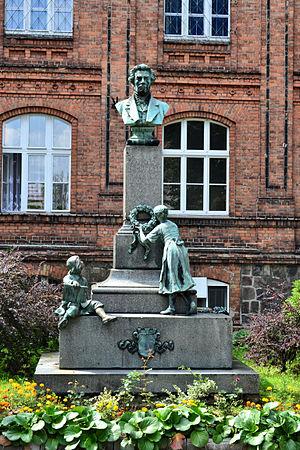
Christian Friedrich Koch, né le 9 février 1798 et mort le 21 janvier 1872, est un juriste allemand.